Vogar

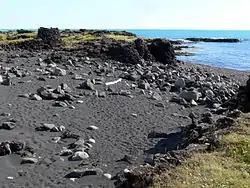
Selatangar

Vogar is a small town in the southwest of Iceland. It is the seat of the municipality of Vogar (Sveitarfélagið Vogar). There is a highly automated atmospheric gas extraction plant in the town, with the oxygen produced being the only local source for Iceland's healthcare use. The town also has a fish roe incubation centre for Atlantic salmon.